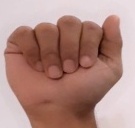
ASL sign: A